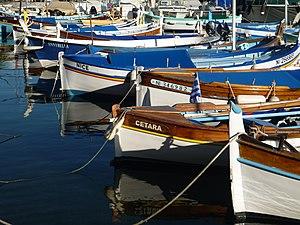
Darse de Villefranche-sur-Mer
Un pointu est une famille de barque de pêche traditionnelle emblématique de la Provence méditerranéenne. Variante des mourre de pouar, bette, barquette marseillaise, et barque catalane..., elles sont propulsées par aviron, voile latine, et moteurs Baudouin.
La darse de Villefranche-sur-Mer est le port historique de cette ville des Alpes-Maritimes, sur la Côte d'Azur. Elle est l'ancien arsenal du Duché de Savoie, devenu plus tard Royaume de Sardaigne. Les principaux bâtiments du port sont protégés par les Monuments historiques depuis 1991.